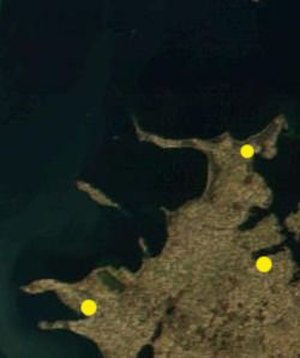
Sejerø Bugt
Nordvestsjælland med Odsherred, Sjællands Odde: Sejerø Bugt umiddelbart vest for Odsherred.
Nordvestlige Sjælland med Sejerøbugten og Samsø. Byerne Holbæk, Kalundborg og Nykøbing er markerede.
Sejerø Bugt eller Sejerøbugten er navnet på bugten i Kattegat mellem Sjællands Odde og Røsnæs. Det afgrænses mod øst af Odsherred og mod vest af Samsø Bælt. Ved bugten findes flere badestrande og mange sommerhusområder.